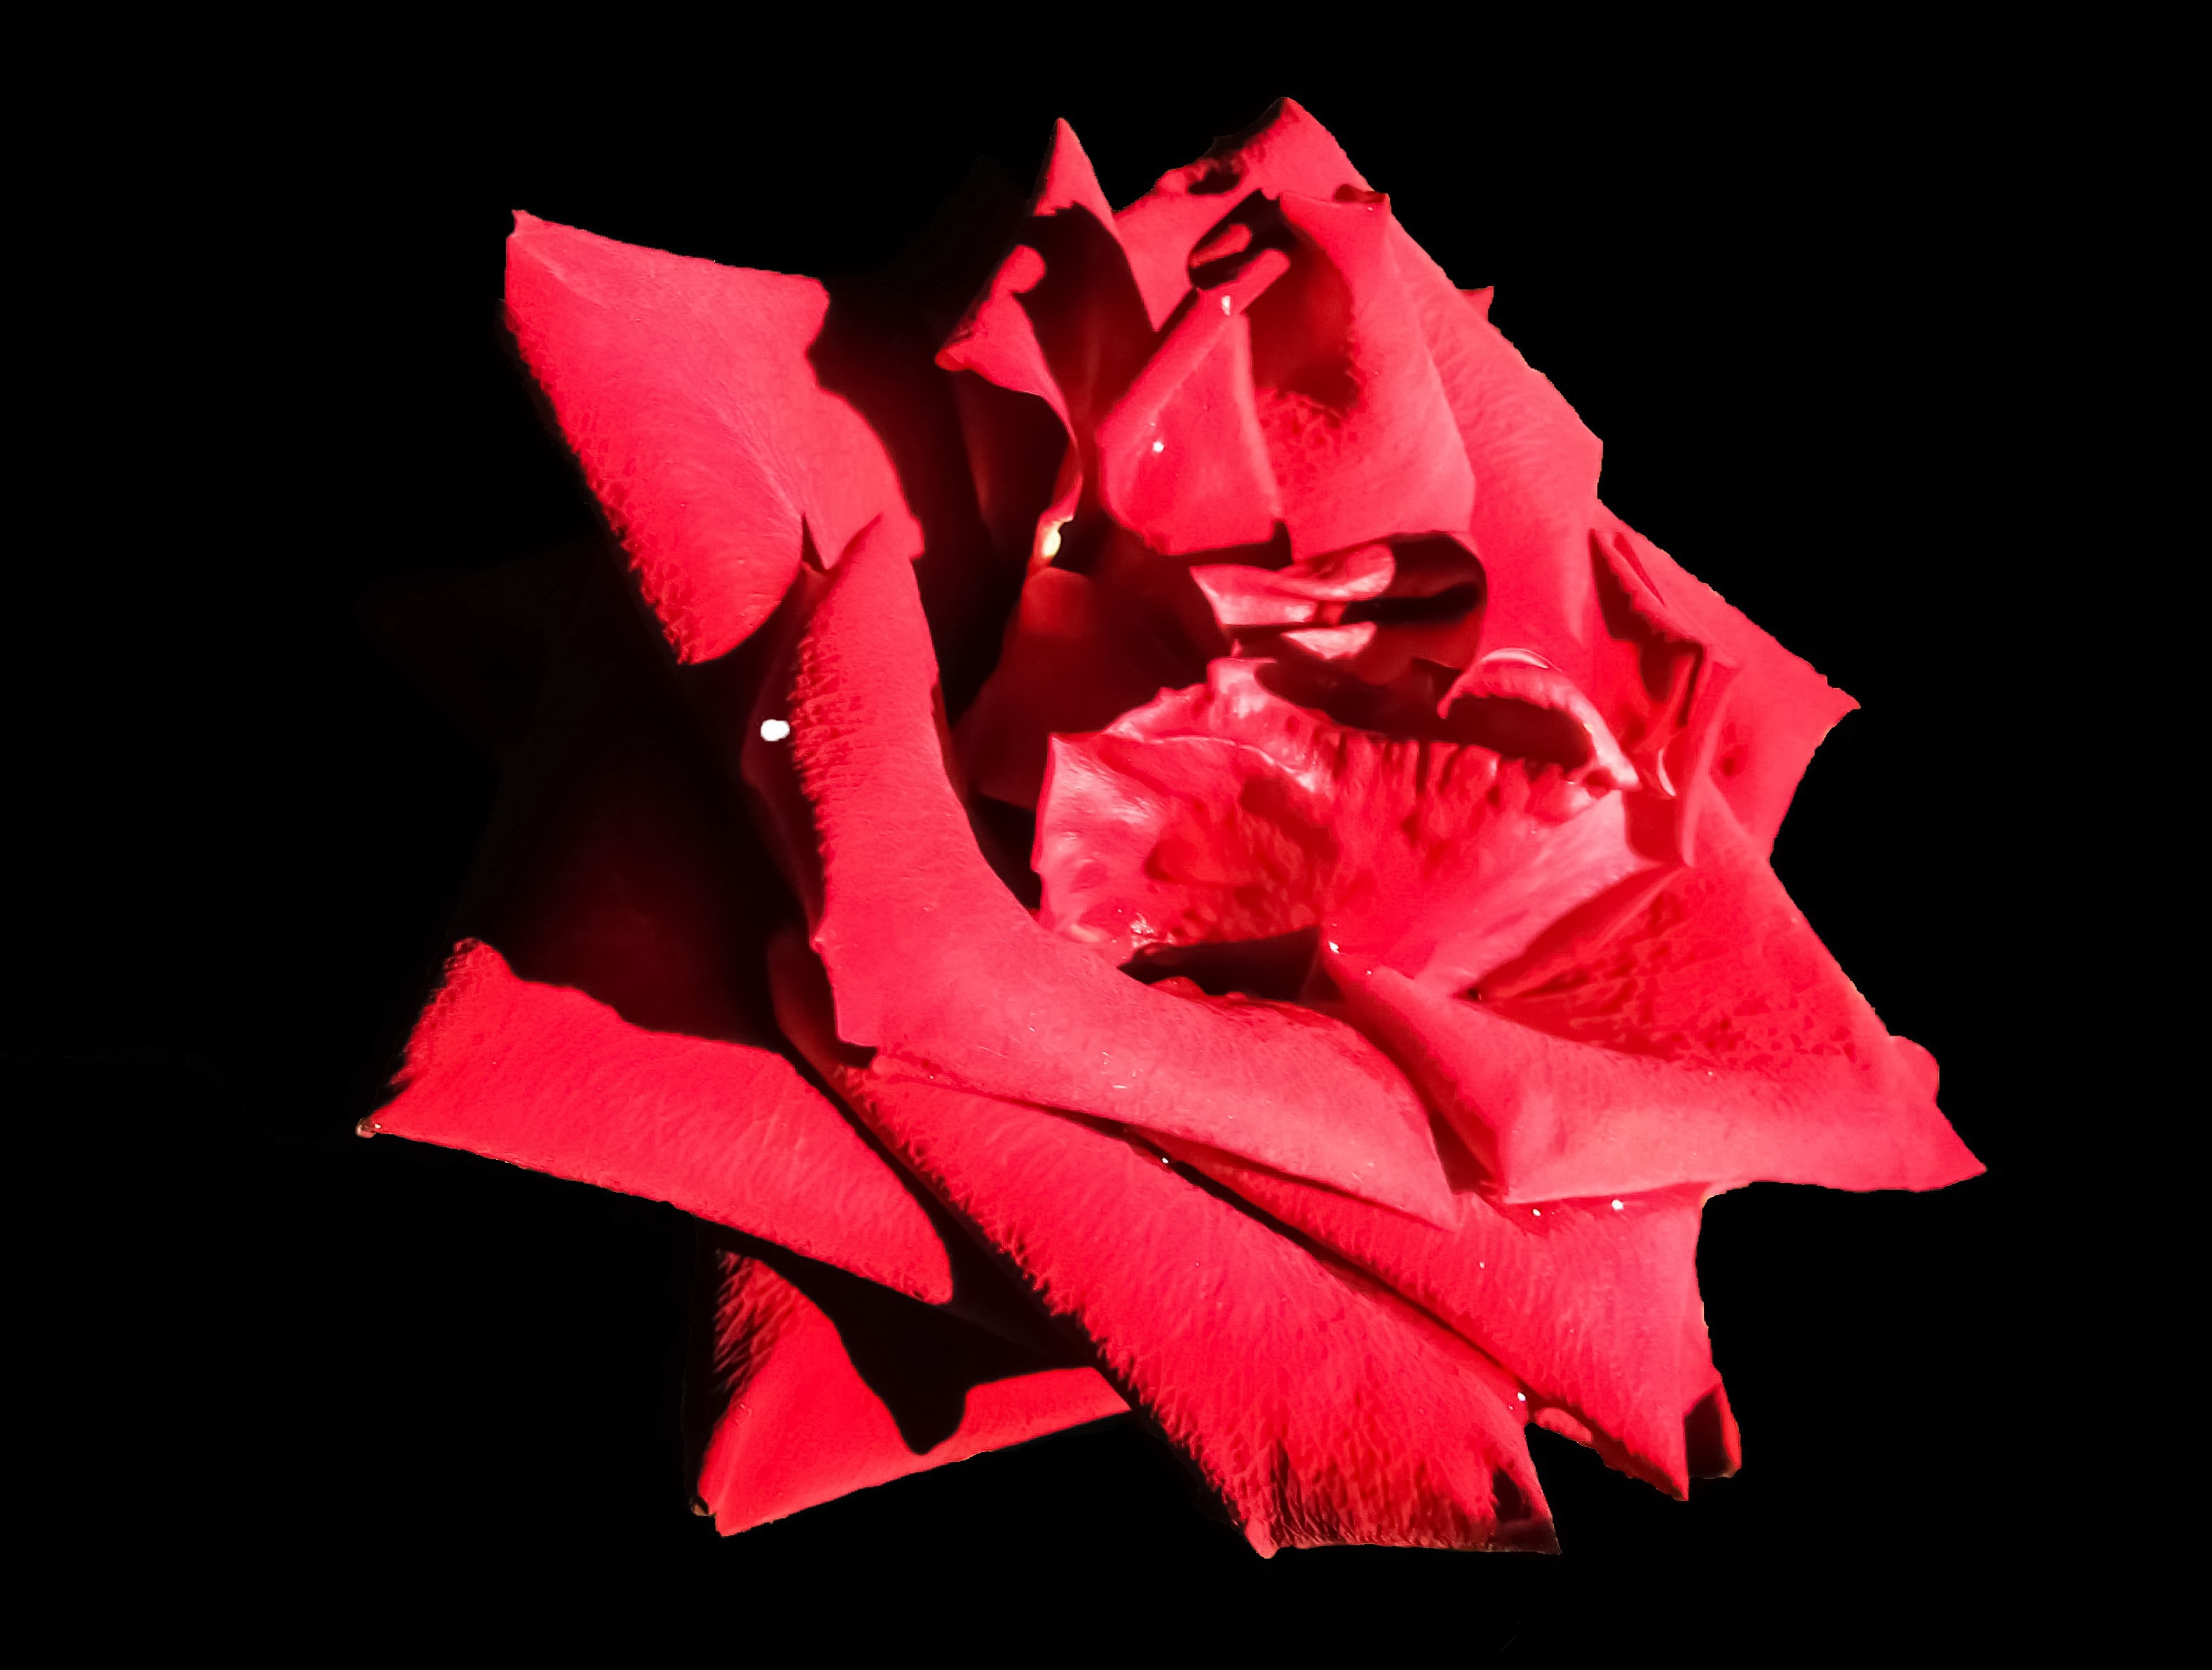
plant, leaf, flower, petal, rose, red, romantic, pink, flora, macro photography, flowering plant, garden roses, rose family, plant stem, land plant